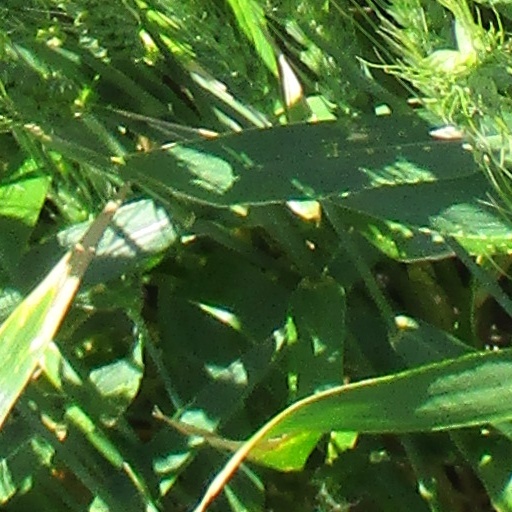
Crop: wheat